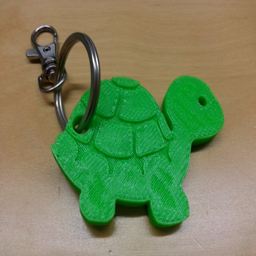
the third turtle as perfect as can be